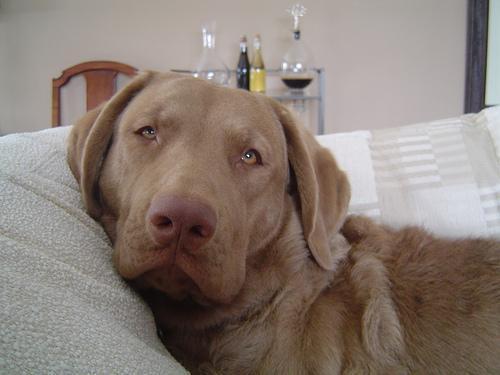
Chesapeake_Bay_retriever